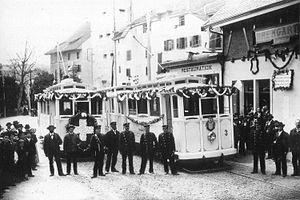
Le BDWM Transport est une entreprise ferroviaire suisse née de la fusion en 2000 du Bremgarten-Dietikon et du Wohlen-Meisterschwanden.